Describe the emotion expressed in this image:  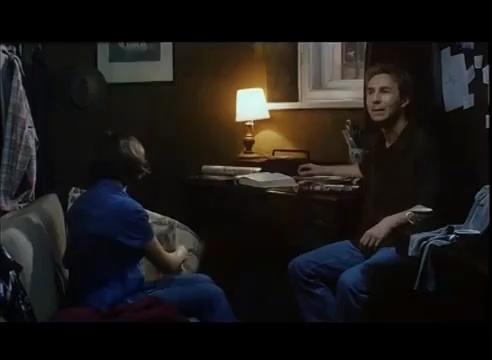
This person displays Fear, valence and arousal with high intensity.